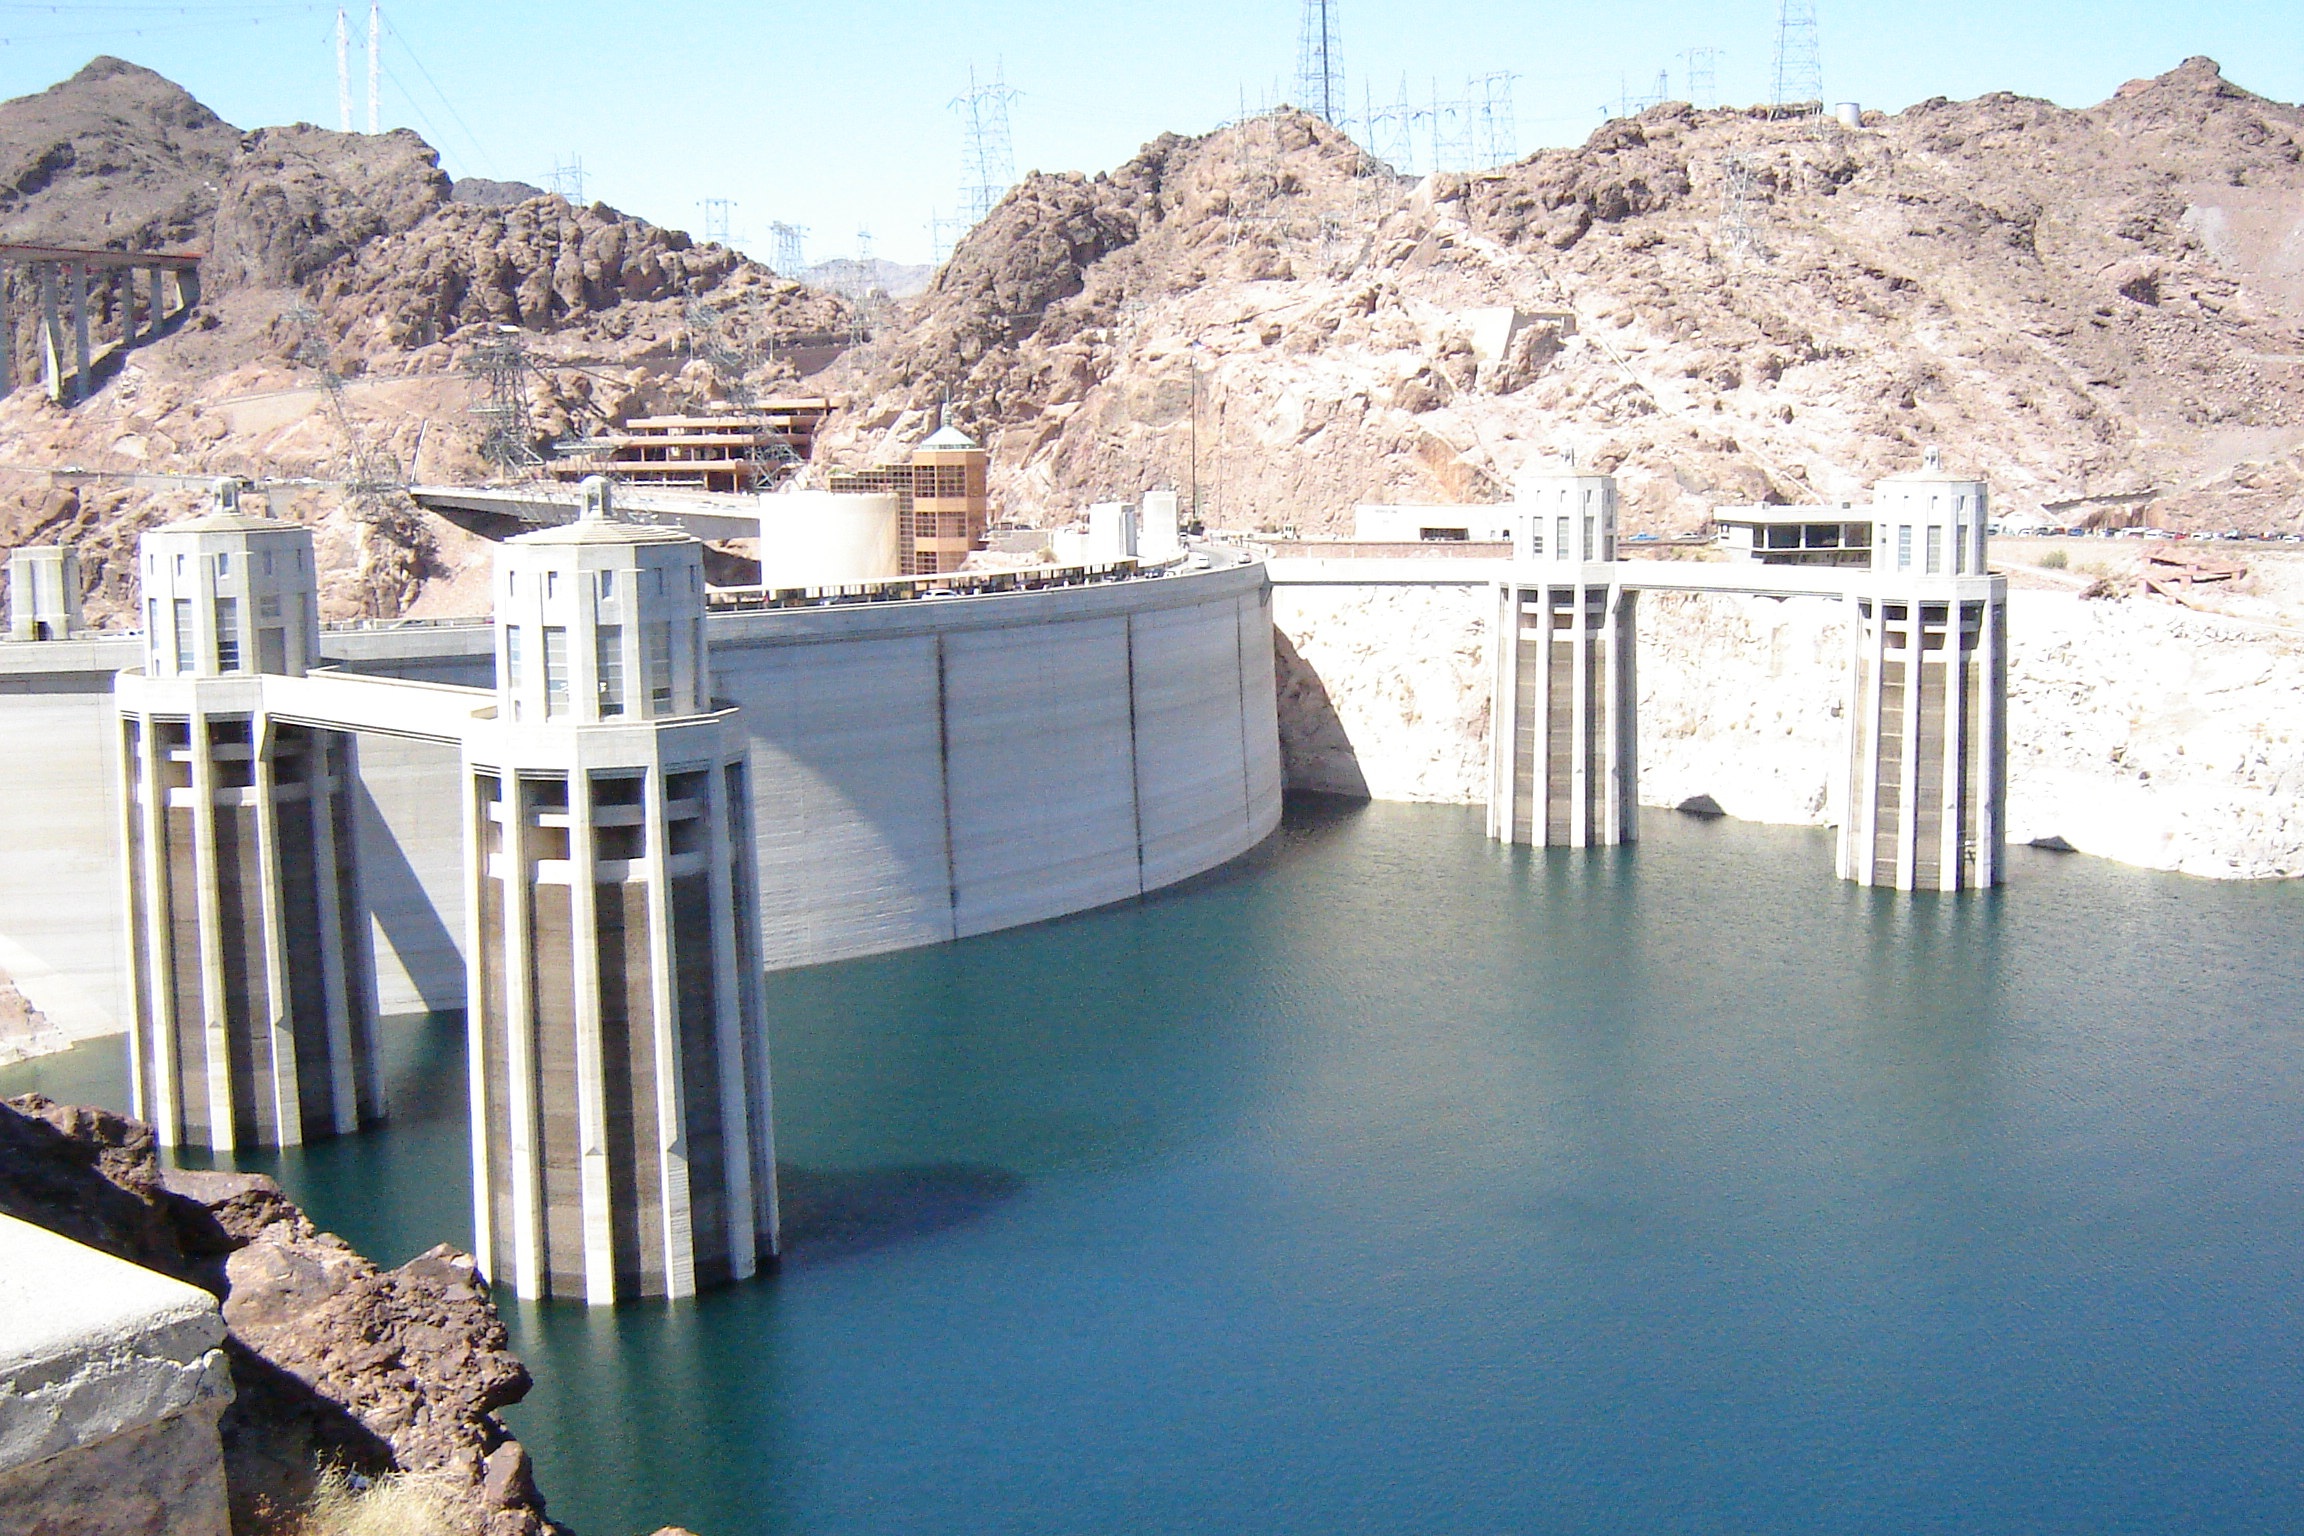
water, rock, dock, technology, bridge, lake, construction, usa, blue, dam, reservoir, electricity, waterway, energy, arizona, power, colorado, infrastructure, famous, nevada, mead, hydroelectric, hoover, hydropower, nonbuilding structure